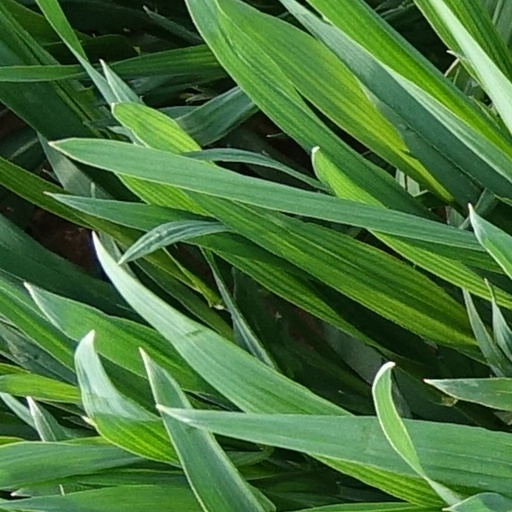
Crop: wheat